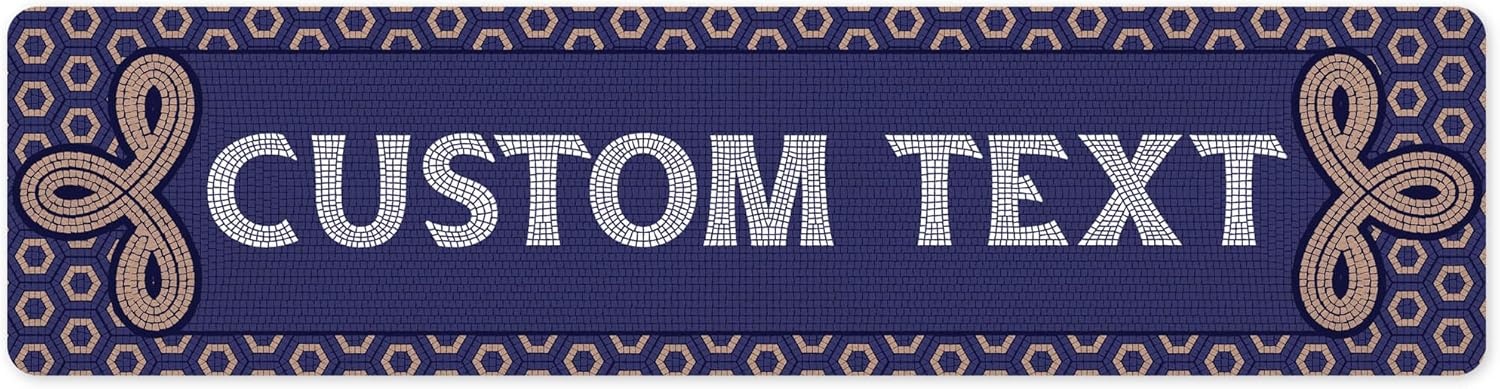
Custom Sign, Custom Street Sign, 11 Font Colors, 13 Font Styles, 4 Hole Options, 22 Sizes, 6x24 Inches, Rust Free DiBound, Fade Resistant, Made in USA by My Sign Center (Fauxsaic 1)
Brand: MySignCenter
Overview Brand : My Sign Center Size : 6x24 Inches Color : Fauxsaic 1 Material : Aluminum Mounting Type : Wall Mount, Pole Mount Pre-printed : Letter Recommended Uses For Product : Office, Property Product Dimensions : 6"L x 24"W Manufacturer : MY SIGN CENTER About this item Diverse Material Choices: Our signs are made from durable materials like aluminum, vinyl, and polyethylene, to guarantee durability and longevity. Superior features: Our signs boast 3M EGP Reflective material for optimal visibility, pre-drilled holes for easy installation, all our signs are printed with fade- and scratch-resistant OEM inks, promising enduring vibrancy. American Craftsmanship: Each sign at My Sign Center is a testament to our commitment to superior quality and local job creation. and a symbol of national pride Exquisite Craftmanship in Every Detail: Our custom signs are made with fade- and scratch-resistant OEM ink, featuring very clear and sharp printing and shapes that make them a lot easier to read. Excellent Styles: With a wide range of styles, our custom signs are the right choice when you want to impress your guests. With elegant yet easy-to-read designs, these signs are a great option for your place.
Category: Business & Industrial > Signage > Sidewalk & Yard Signs